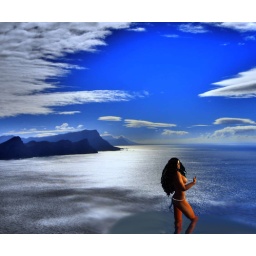
samy in the blue sky